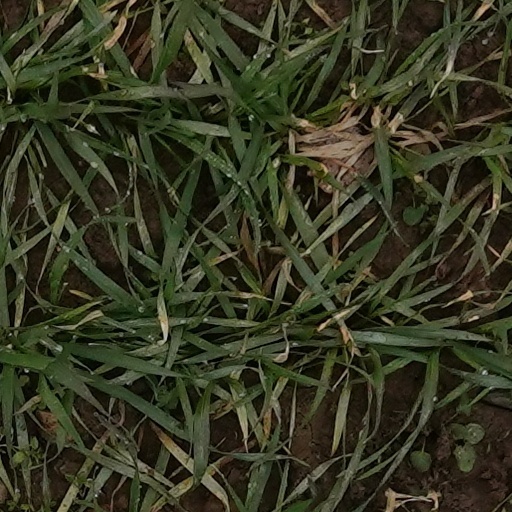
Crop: wheat